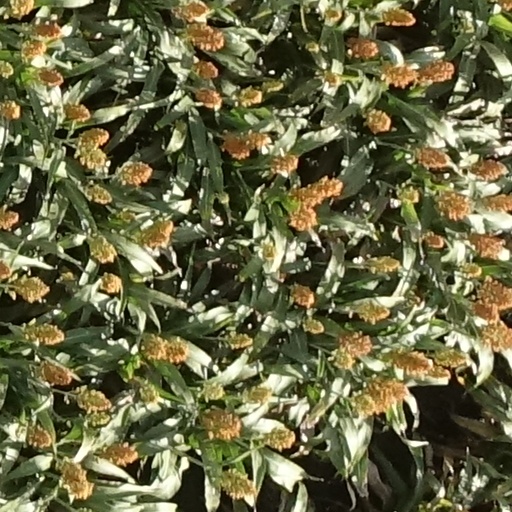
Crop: sorghum